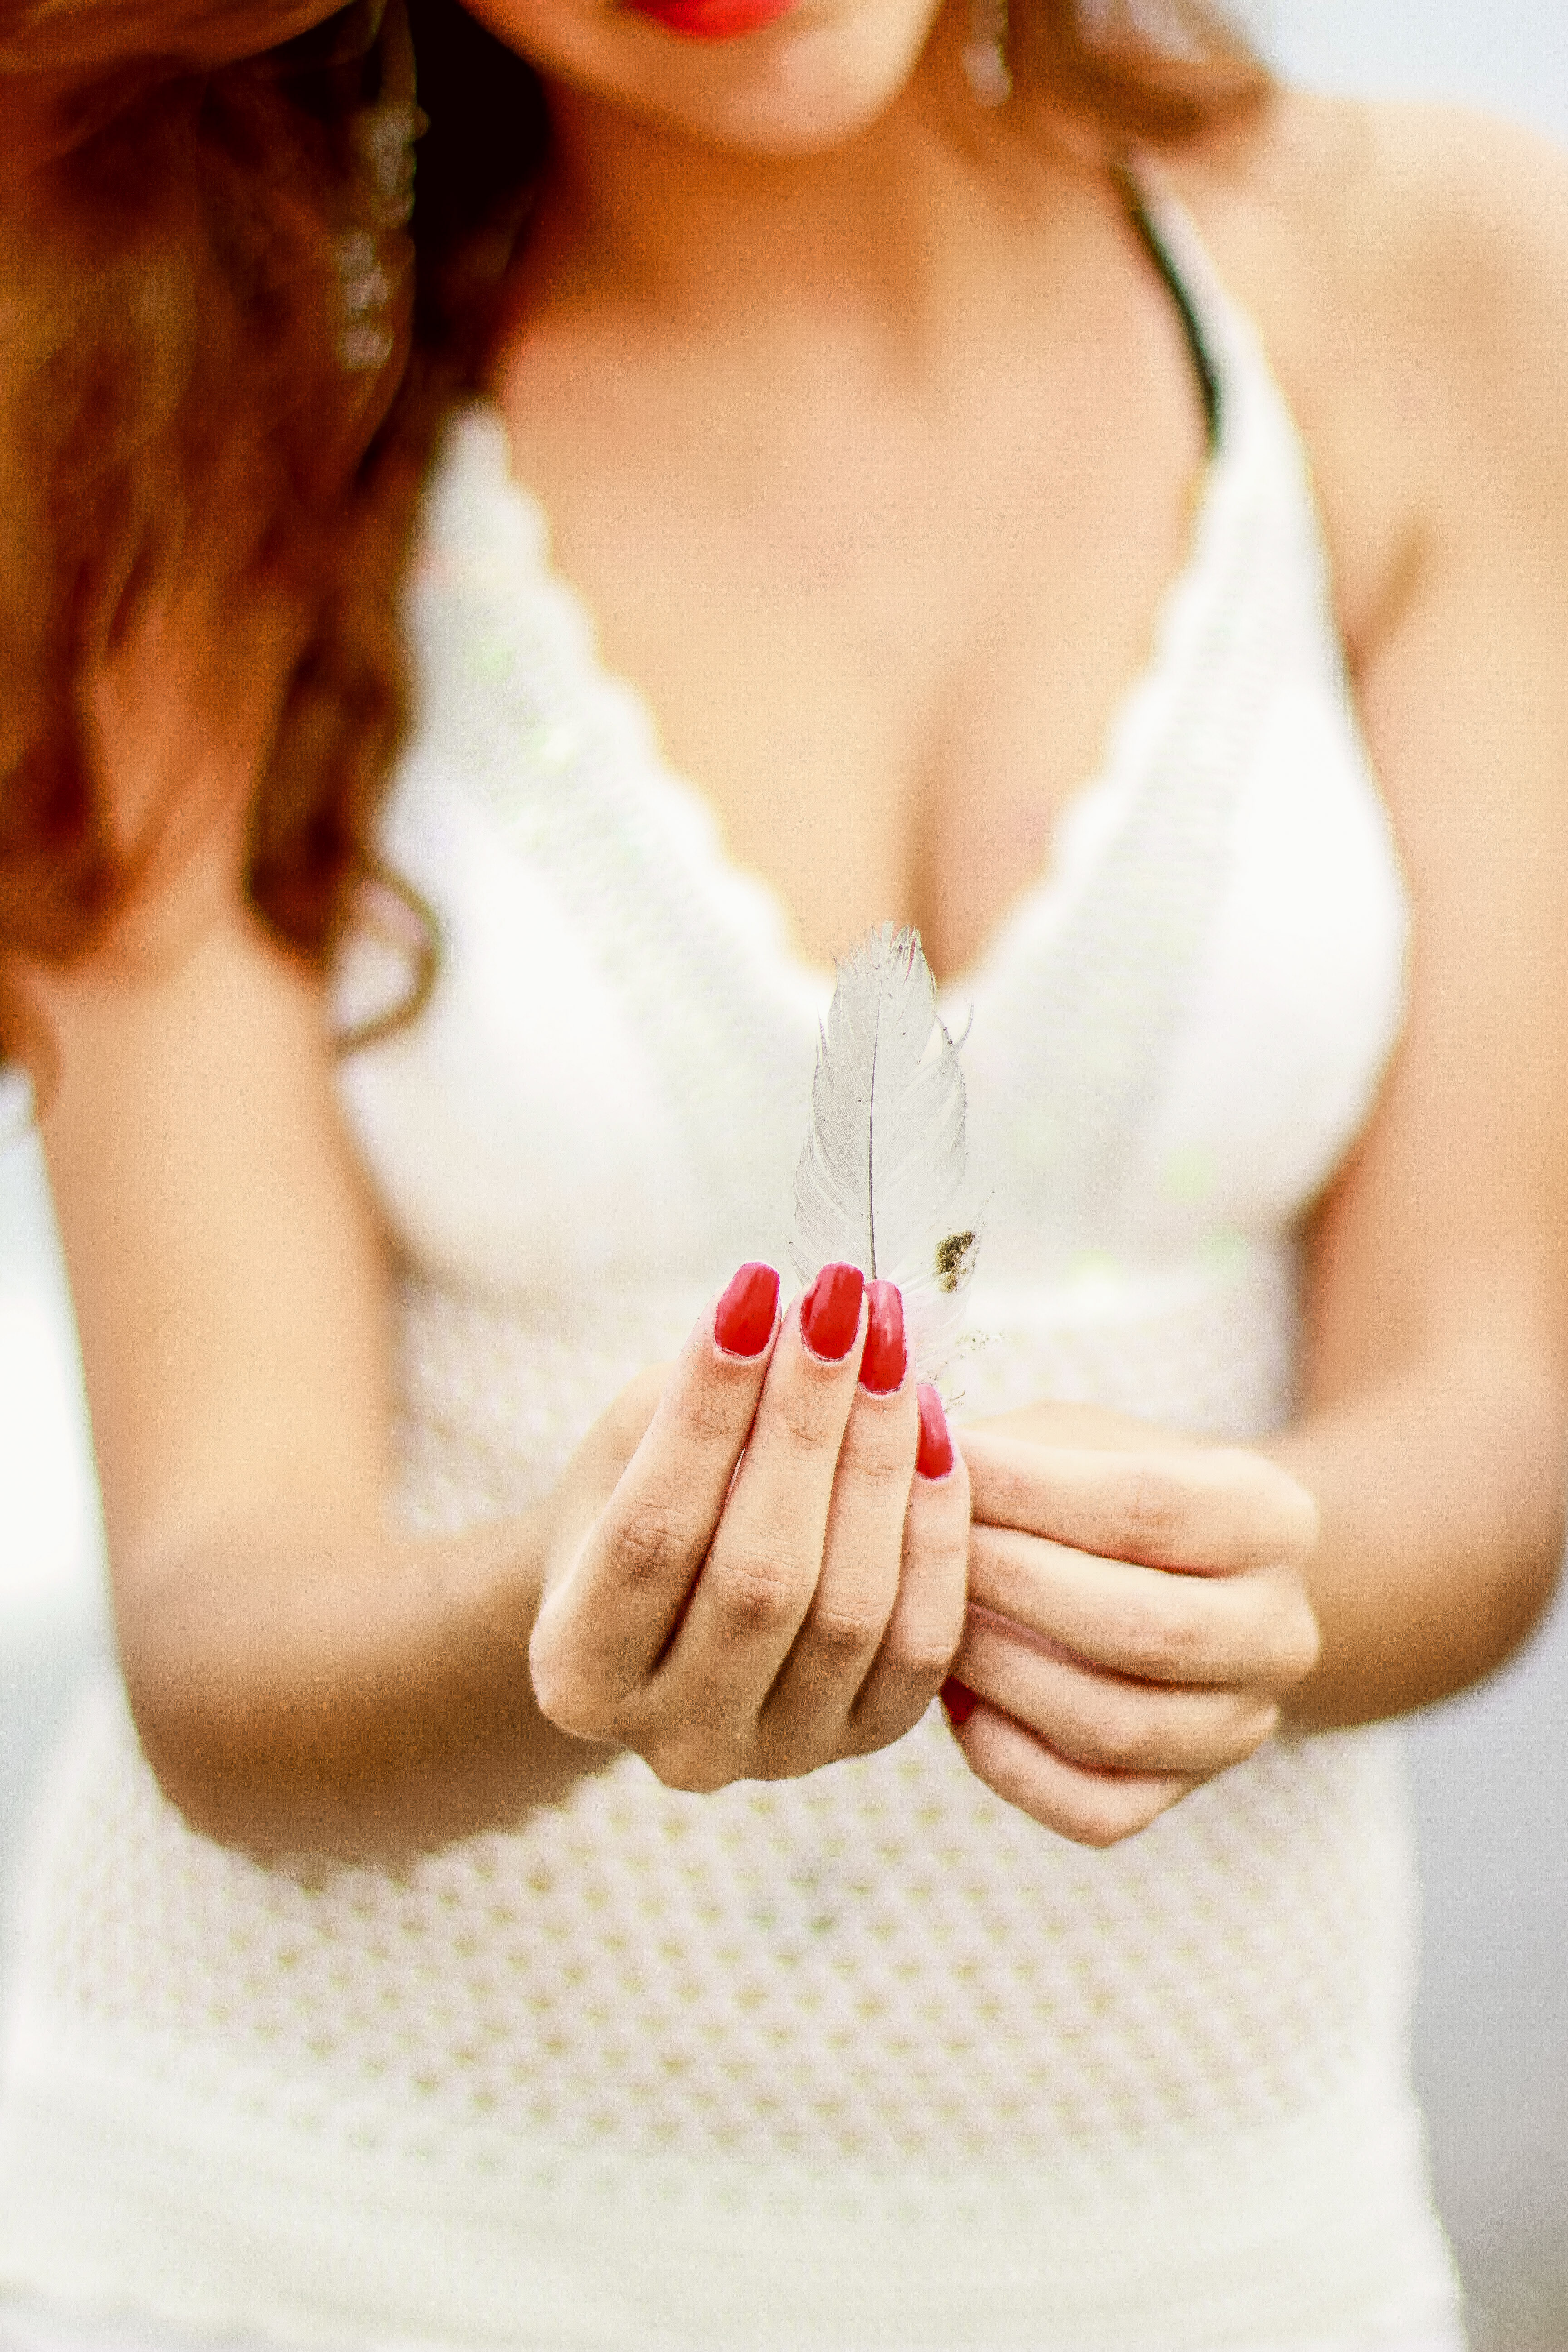
hand, girl, woman, white, brunette, finger, ear, pink, feather, lip, hairstyle, necklace, human body, jewellery, dress, neck, glasses, skin, beauty, nails, organ, photo shoot, sense, fashion accessory